July 1962 lunar eclipse

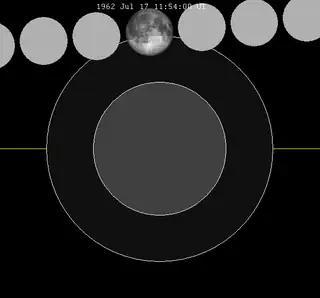
The Moon's hourly motion shown right to left

A penumbral lunar eclipse occurred at the Moon’s descending node of orbit on Tuesday, July 17, 1962, with an umbral magnitude of −0.5835. A lunar eclipse occurs when the Moon moves into the Earth's shadow, causing the Moon to be darkened. A penumbral lunar eclipse occurs when part or all of the Moon's near side passes into the Earth's penumbra. Unlike a solar eclipse, which can only be viewed from a relatively small area of the world, a lunar eclipse may be viewed from anywhere on the night side of Earth. Occurring about 3 days before perigee (on July 20, 1962, at 11:00 UTC), the Moon's apparent diameter was larger.